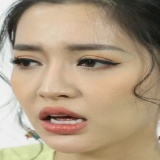
ca sĩ Bích Phương